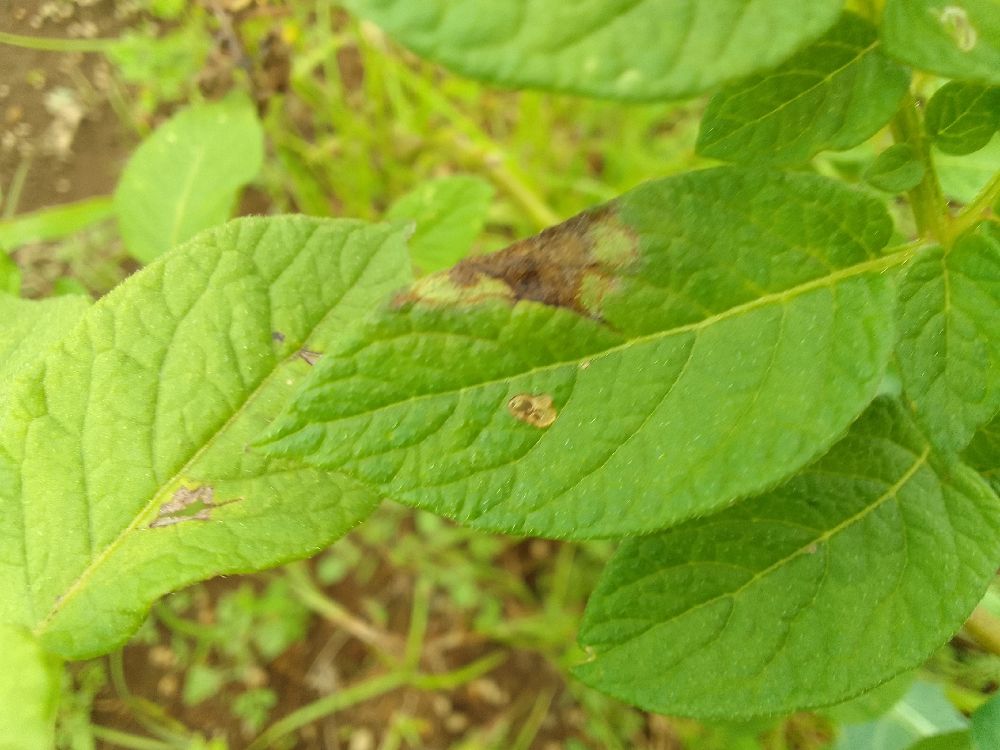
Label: Late blight